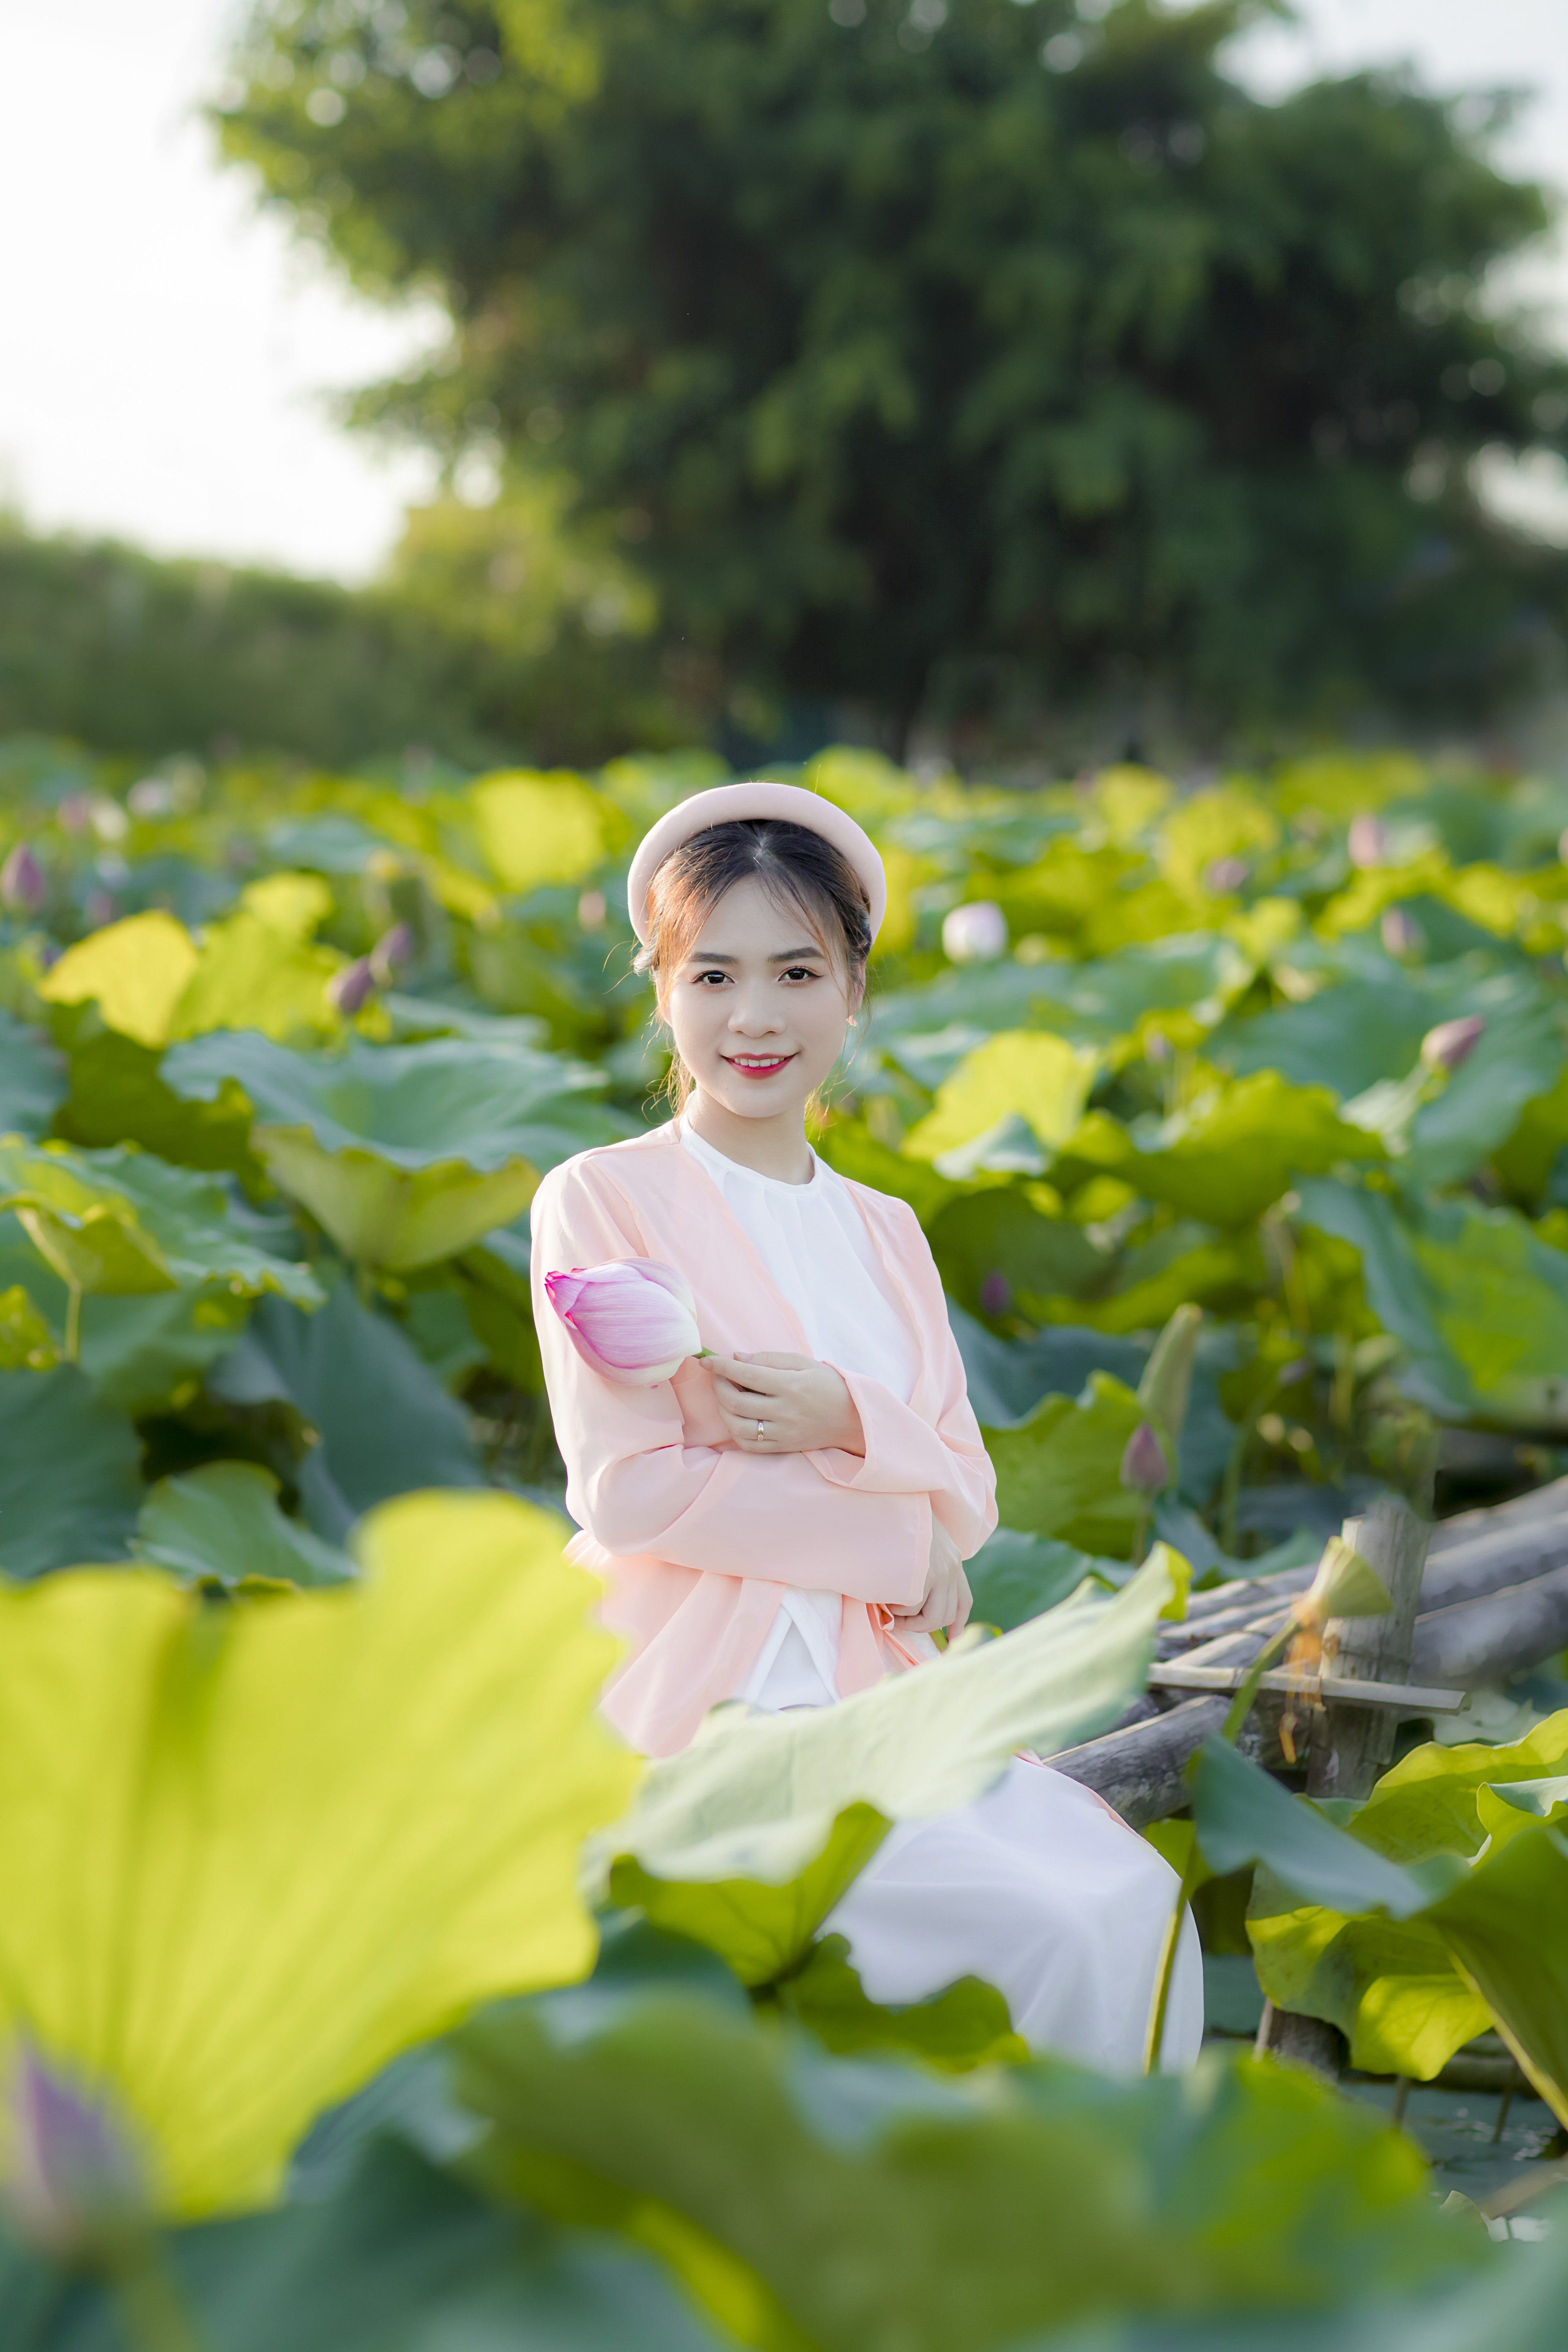
woman, plant, People in nature, leaf, happy, sunlight, grass, flash photography, tree, sky, leisure, meadow, flowering plant, petal, landscape, agriculture, grassland, plantation, event, wildflower, aquatic plant, field, natural landscape, sitting, garden, water lily, portrait photography, fun, photo shoot, farm, recreation